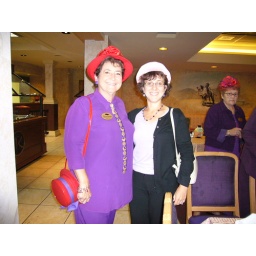
Mom and I at Red Hat(I'm in lavender with a pink hat since I'm under 50 years old)